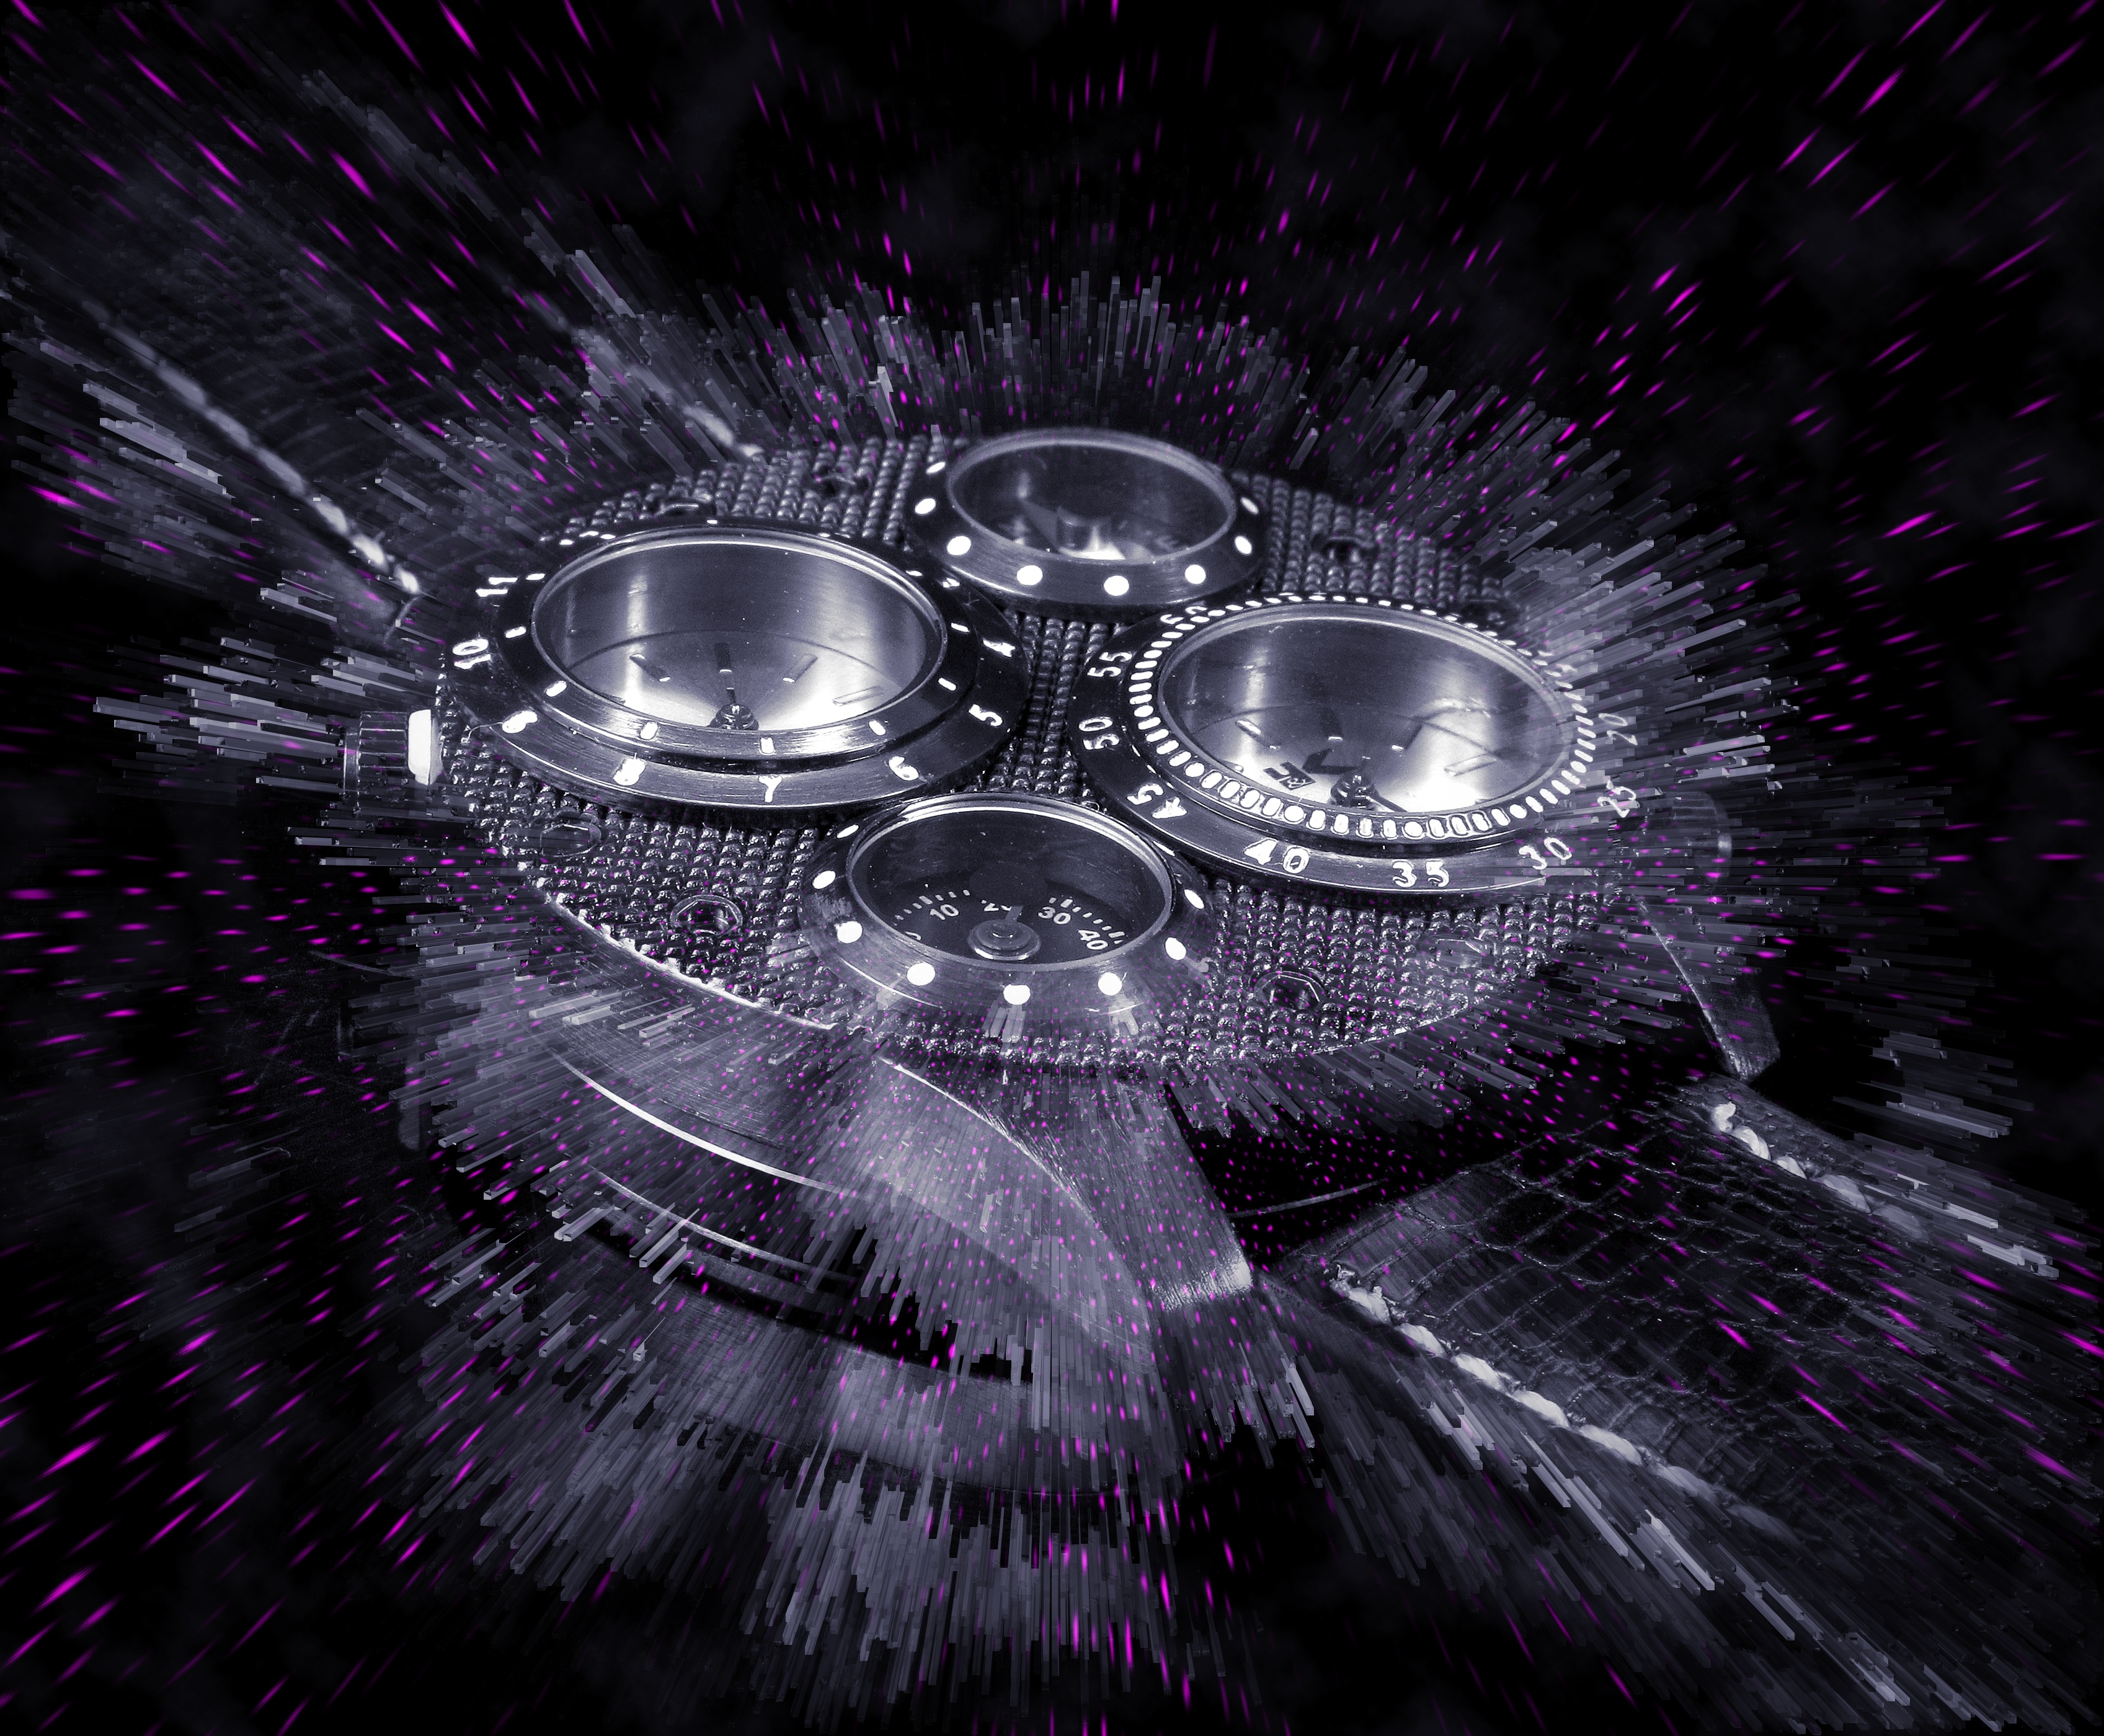
time, metal, darkness, lifestyle, circle, technic, wrist watch, stainless, screenshot, digital creation, functional, male watch, computer wallpaper, fractal art, versatile, titanium, pack shot, digital enhanced